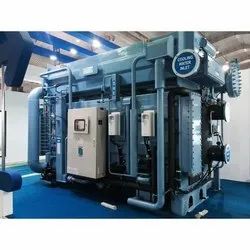
Label: Absorption_Chillers_Maintenance_Service